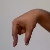
The image shows a hand gesture representing the letter 'Q' in Indian Sign Language.